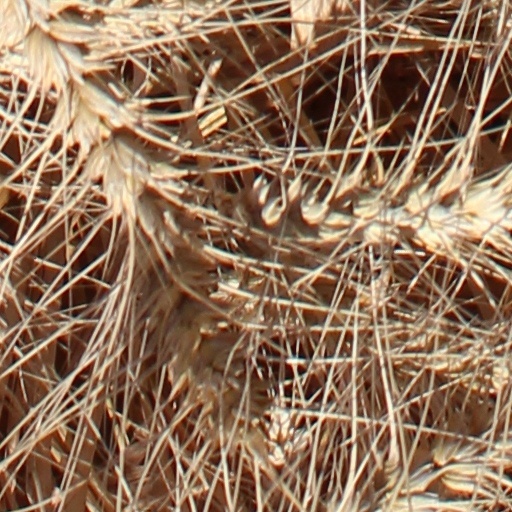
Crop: wheat